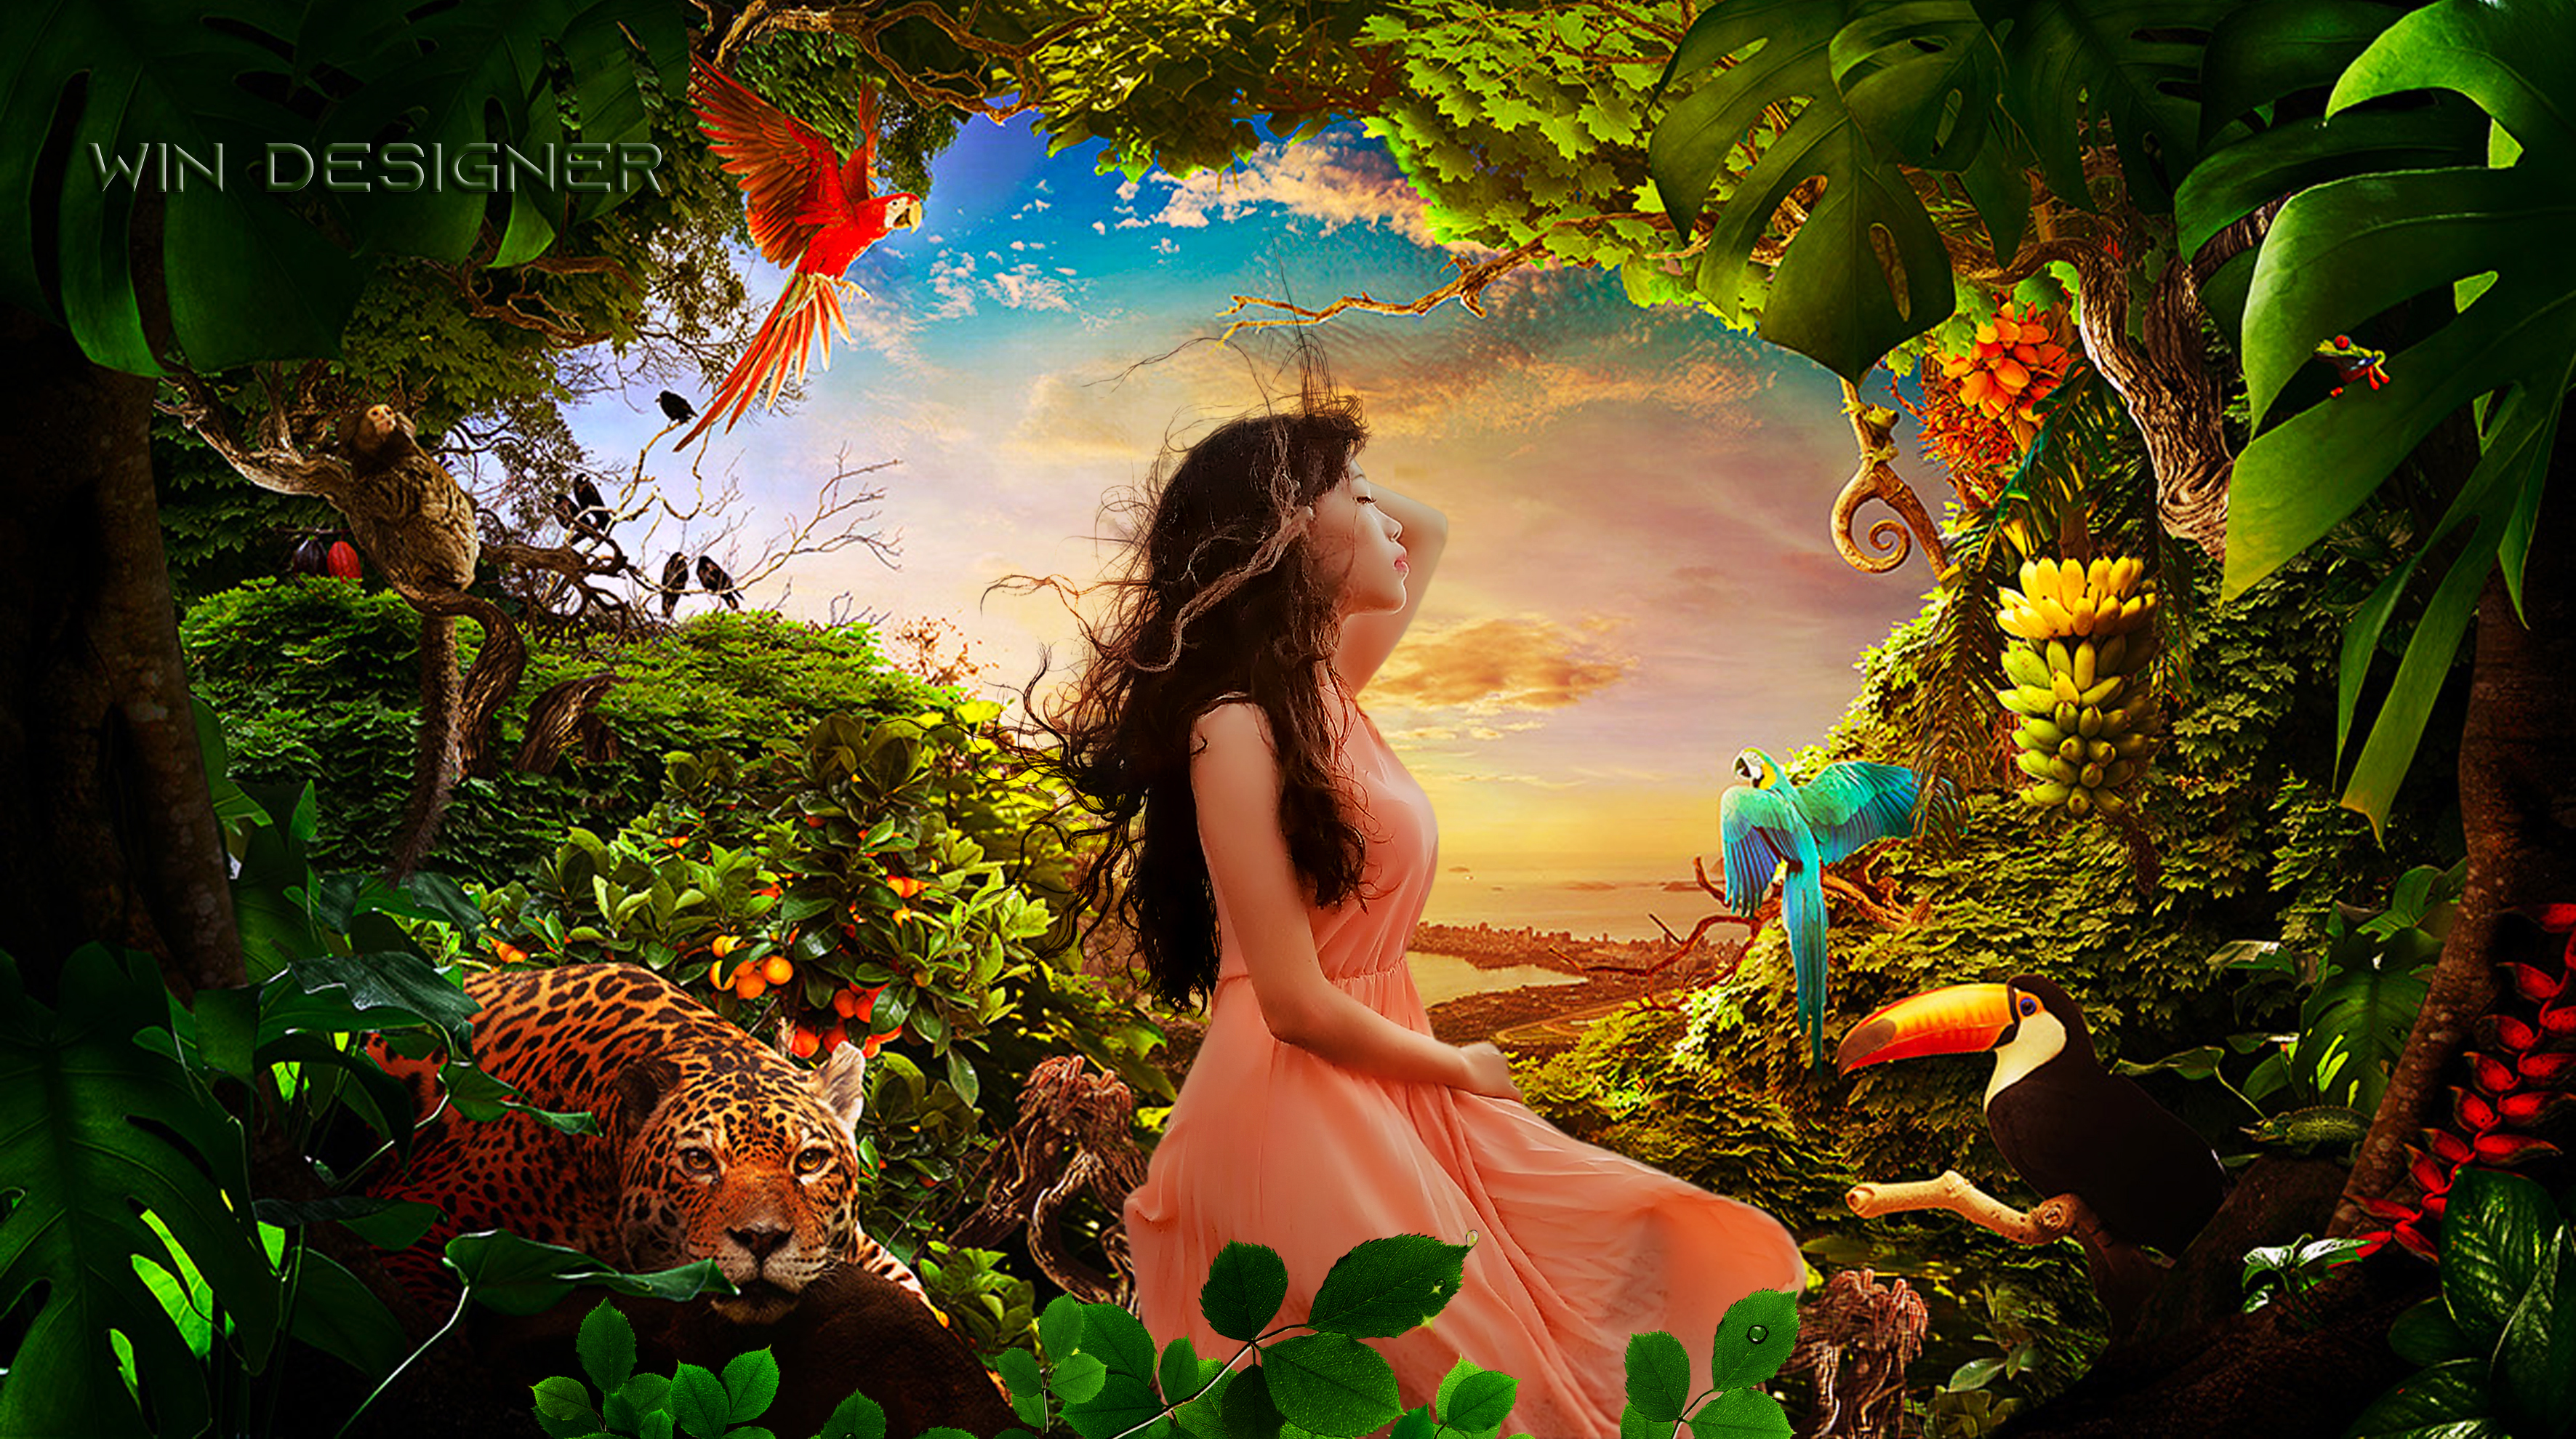
photo manipulation, People in nature, nature, natural environment, organism, cg artwork, tree, photography, fictional character, plant, forest, jungle, art, photomontage, painting, illustration, fawn